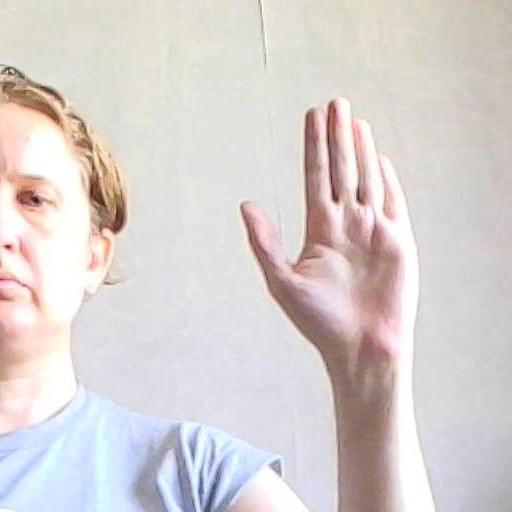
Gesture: stop